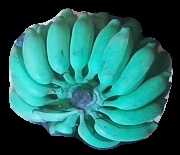
Variety: elakki-bale
Grade: grade3